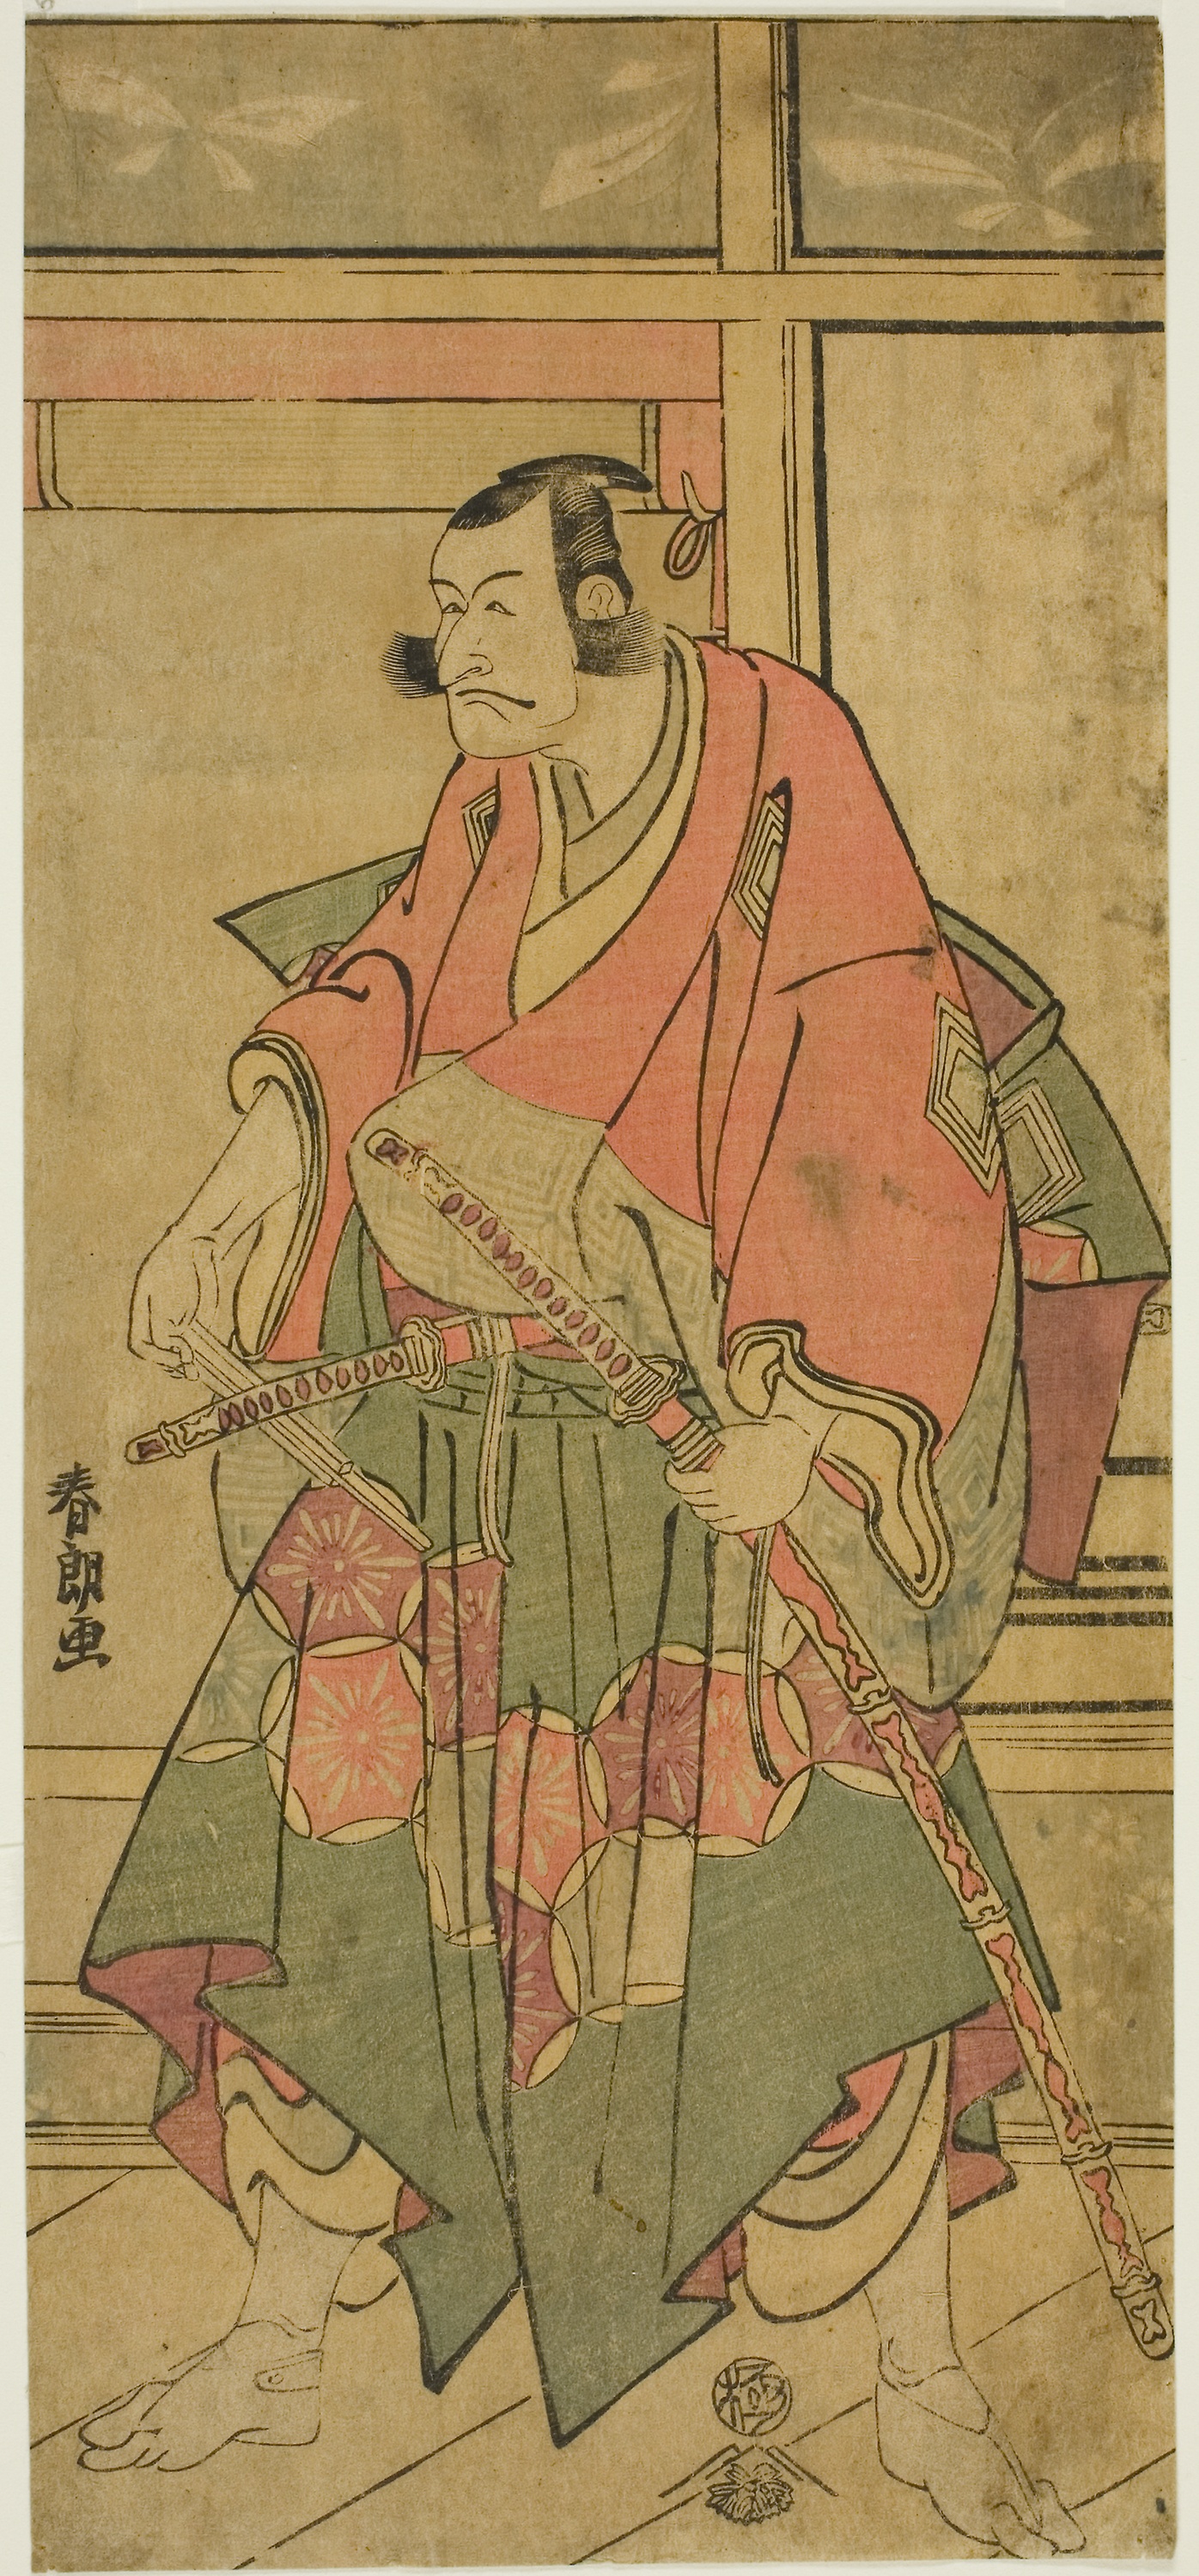
art, illustration, history, design, costume design, pattern, fictional character, printmaking